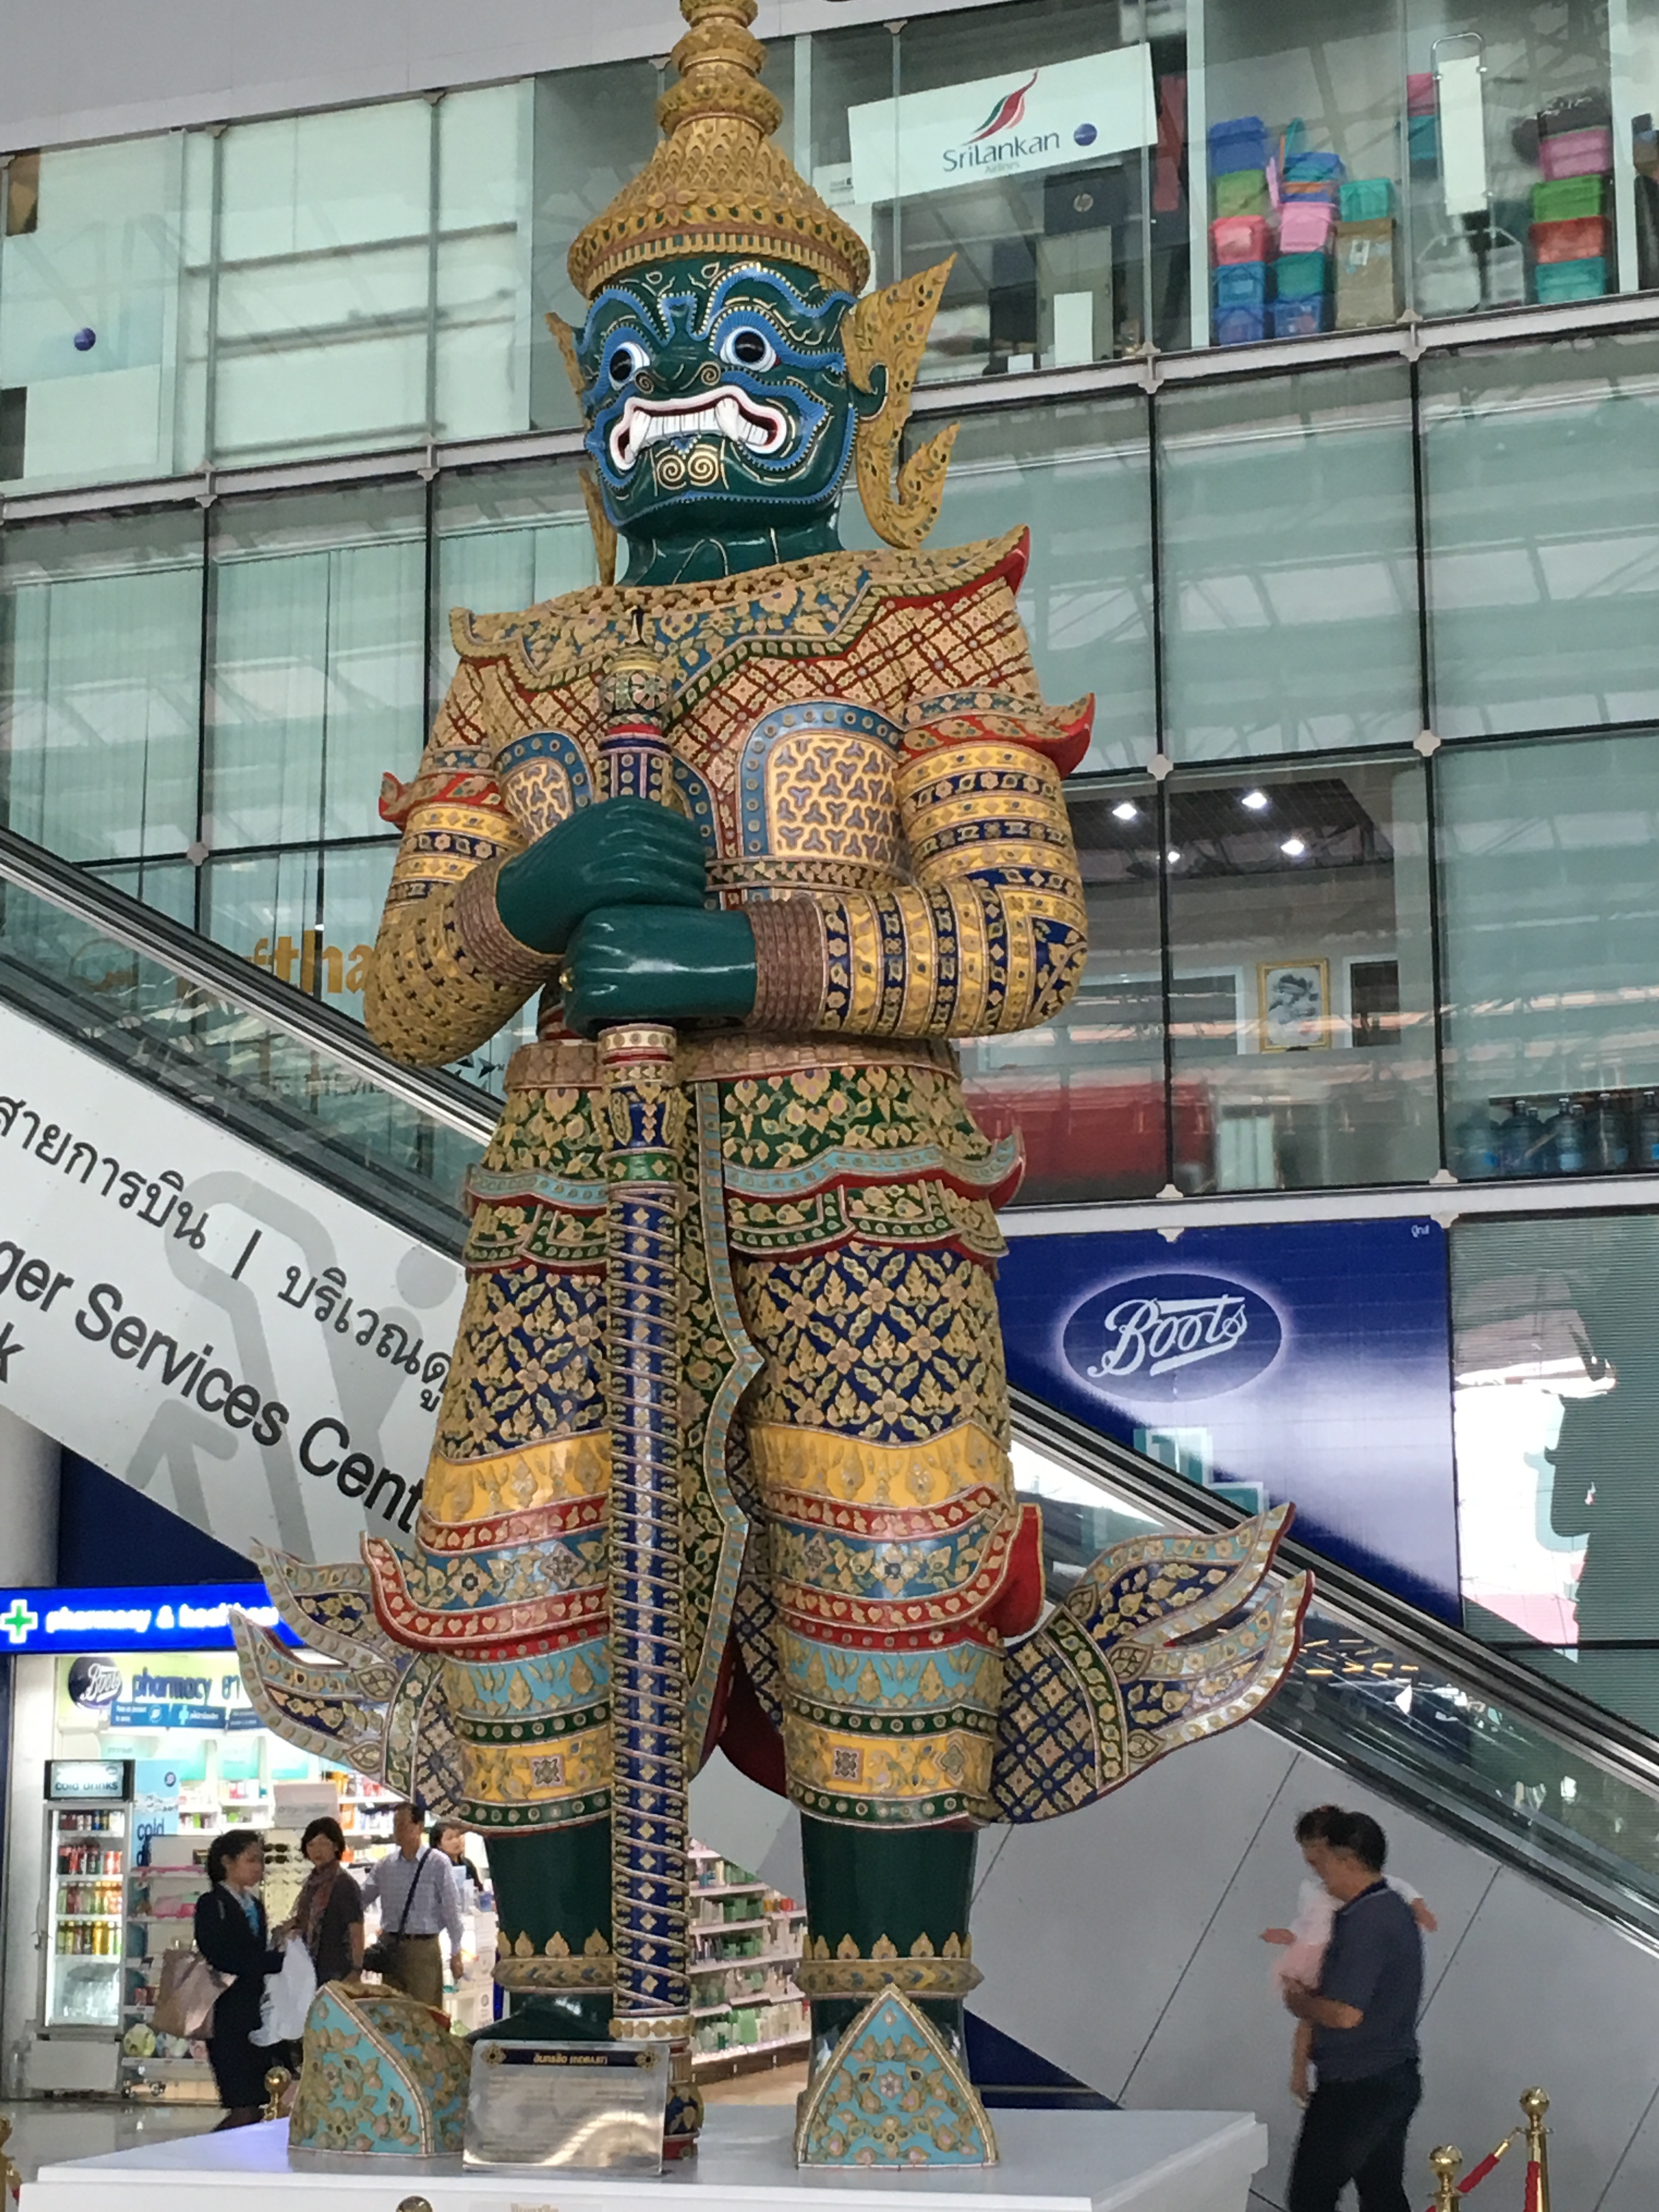
airport, statue, toy, thailand, art, bangkok, thai, comics, traditional